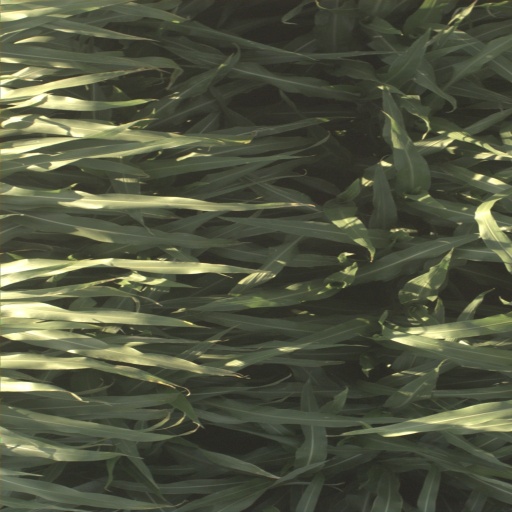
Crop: sorghum